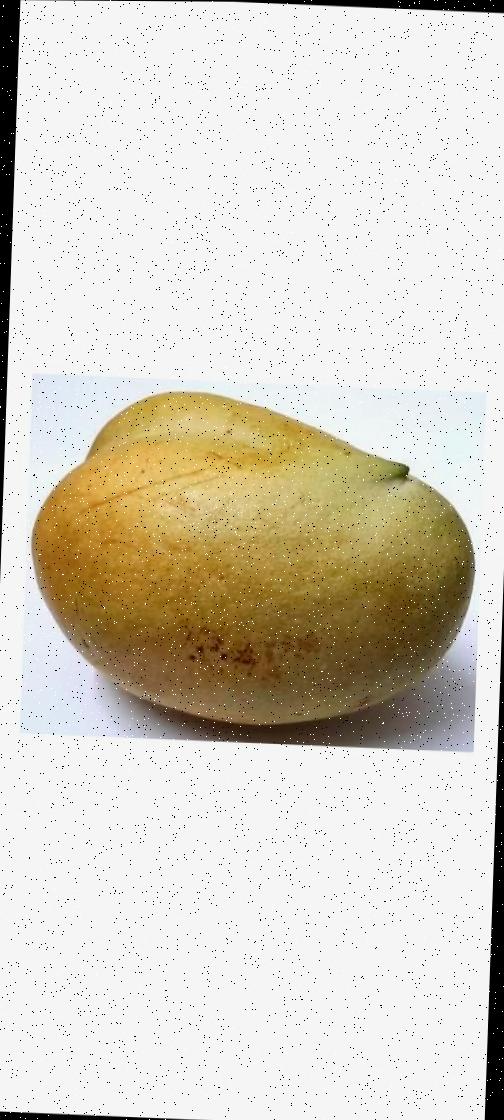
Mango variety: Bari-11